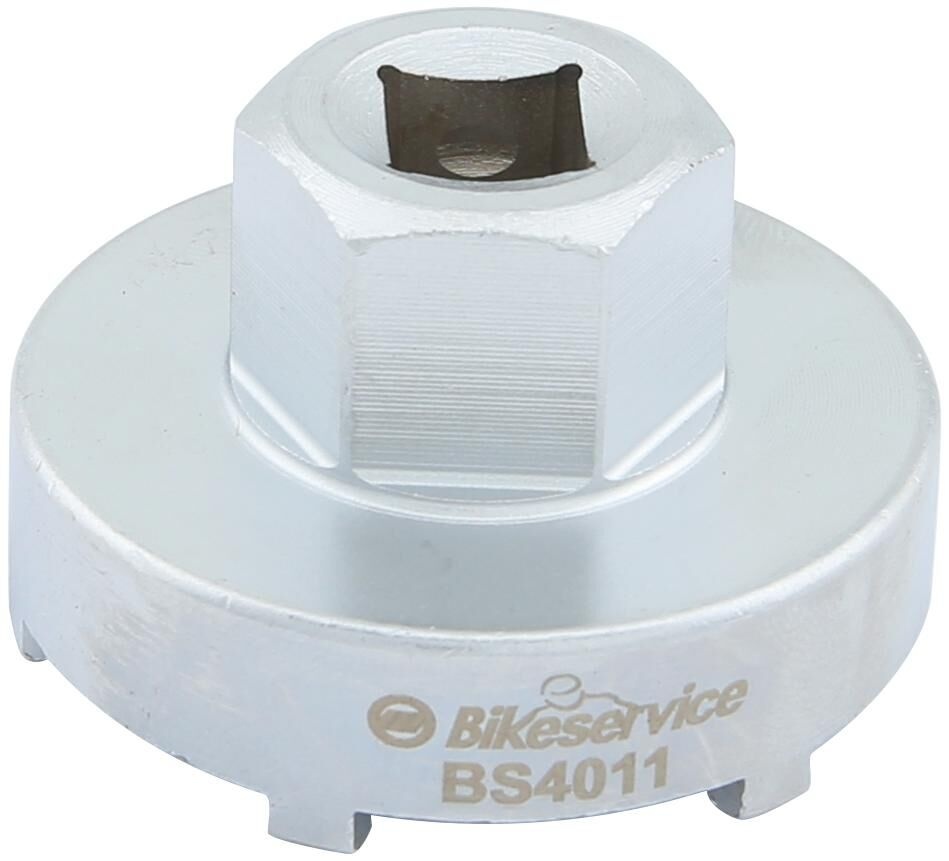
Bikeservice kroonmoersleutel key nut bst 6pin 47mm
Brand: Bikeservice
Category: Sporting Goods > Outdoor Recreation > Cycling > Bicycle Accessories > Bicycle Tools